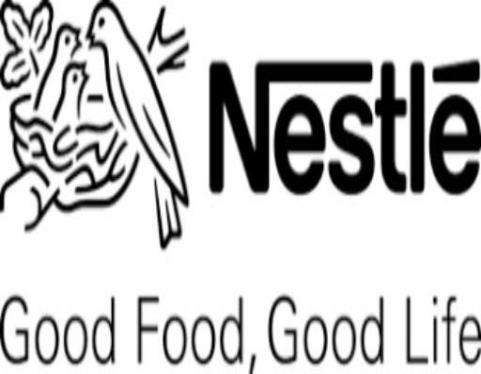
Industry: Food